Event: Nepal Earthquake
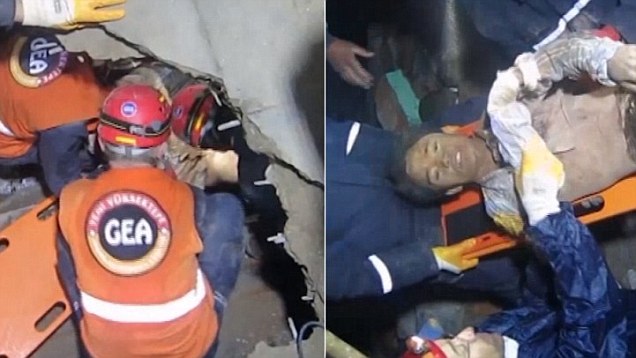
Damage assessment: damage